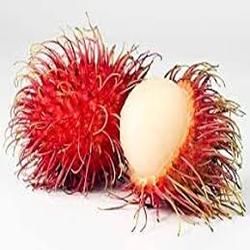
Label: Rambutan